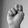
ASL letter: N